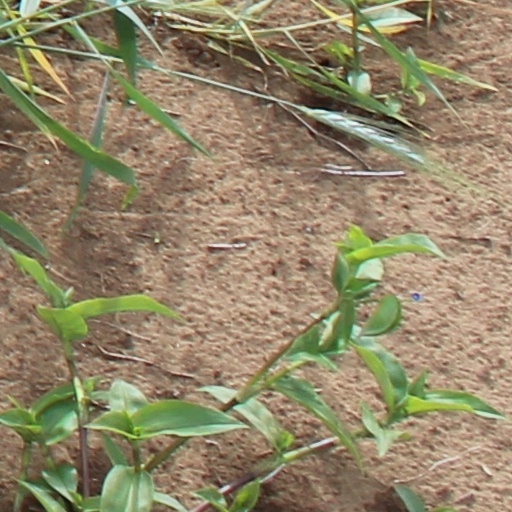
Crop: wheat